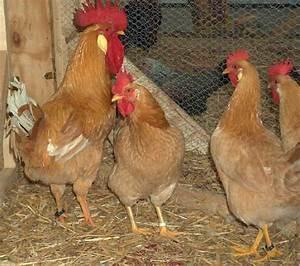
chicken